Tui Manu'a Matelita

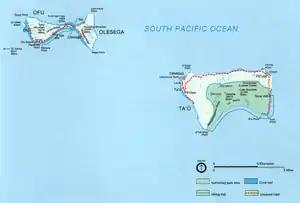
Map of the Manu'a islands

After the death of Tui Manu'a Alalamua, the paramount title was left vacant and disputed. An election took place in the "faletolu", the council which traditionally decided on the next Tui Manu'a. The two candidates were Matelita and Taofi, a son of Tui Manu'a Tauveve. The "anoalo" led by Arthur Paʻu Young spoke in favor of Matelita. The decision was not accepted initially by the main line of the Tui Manu'a, but Taofi conceded to Matelita and she became the new paramount chief of the group, ascending to the title on 1 July 1891. She was crowned in a traditional ceremony consisting of feasting, offering of food, kava drinking in the days before and after 13 July 1891.